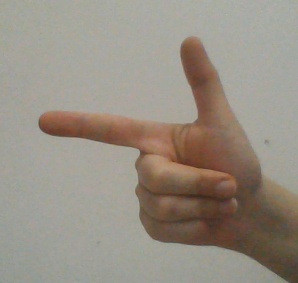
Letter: yaa